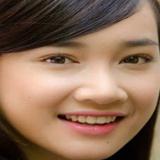
diễn viên Nhã Phương